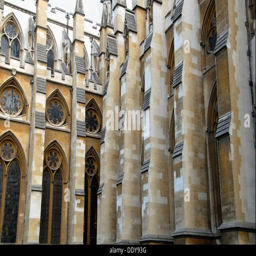
partial view of the façade .